Blood Omen: Legacy of Kain

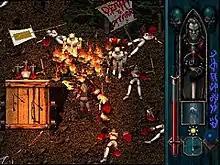
Screenshot of combat in the Battle of the Last Stand sequence. The heads-up display on the right indicates Kain's current equipment, health, and magic energy.

"Blood Omen" is a two-dimensional action-adventure game. The player controls the protagonist, Kain, from a top-down perspective. Gameplay is divided between outdoor traversal and dungeon crawls, entailing hack and slash combat, puzzle-solving, and navigating hazards. To advance the story, Kain must locate and defeat the members of the Circle of Nine - who act as boss enemies - and return their tokens to the Pillars of Nosgoth. Humans, animals, and a variety of fantasy creatures inhabit the game world, whom the player can typically elect to kill outright, or alternatively wound in order to feed on their blood. As a vampire, Kain is required to consume the red blood of living creatures to replenish his health meter, which gradually drains over time, and diminishes more quickly if he sustains damage. When he casts spells or shapeshifts, he expends magic energy—this recovers in time, and can be replenished by drinking the blue blood of ghostly enemies. Conversely, undead opponents relinquish harmful black blood, and demons and mutants yield green blood which poisons Kain, causing his health to deplete at a swifter rate.